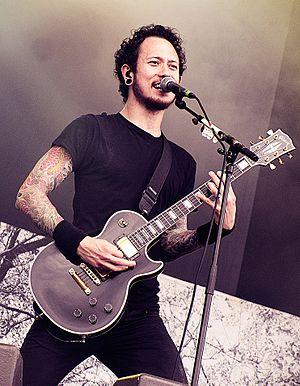
Matthew Kiichi Heafy est un musicien américano-japonais, guitariste et chanteur du groupe de metal Trivium. Il fait aussi partie du groupe de death metal Capharnaum où il occupe également la place de chanteur principal. Ses influences vont de Metallica, Pantera, Megadeth, Slayer, Testament, Iron Maiden à Queen, The Beatles, Muse, Coldplay et Radiohead.